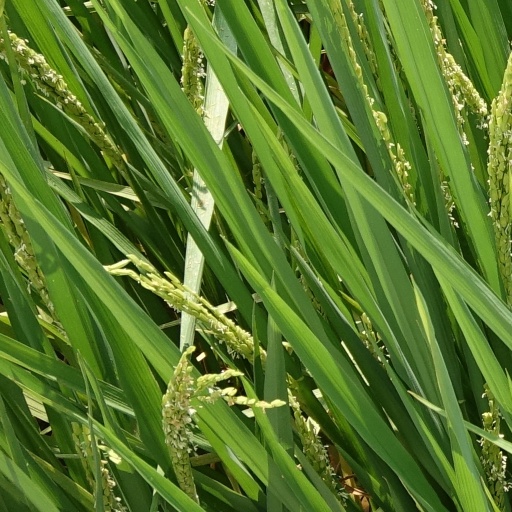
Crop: rice